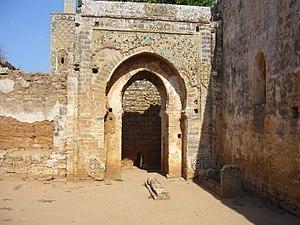
Le Chellah, ou Chella, est le site d'une nécropole mérinide située sur l'emplacement d'une cité antique, dans l'actuelle ville de Rabat, au Maroc, à environ 200 m du rempart almohade.